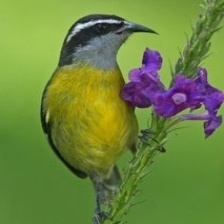
Species: BANANAQUIT
Scientific name: COEREBA FLAVEOLA